Fernand Hamar

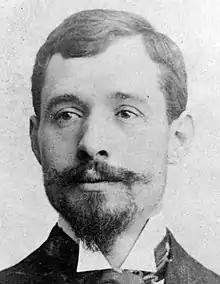
Hamar in 1896

Fernand Joseph Job Hamar, born 15 July 1869 in Vendôme and died 10 March 1943 in Paris, was a French sculptor.